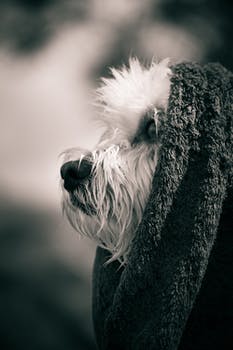
Label: No Watermark